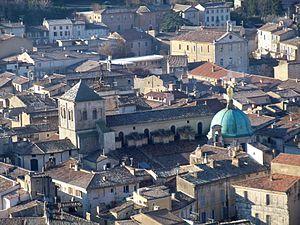
Vue sur la Cathédrale Sainte Anne d'Apt, Vaucluse, France
Il existe 171 basiliques mineures en France.